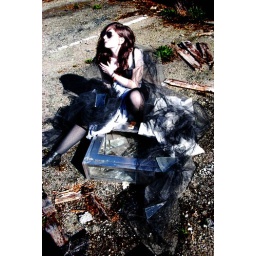
The girl in the glass is one of us. Hurt it more to make her yours. The girl is interrupted